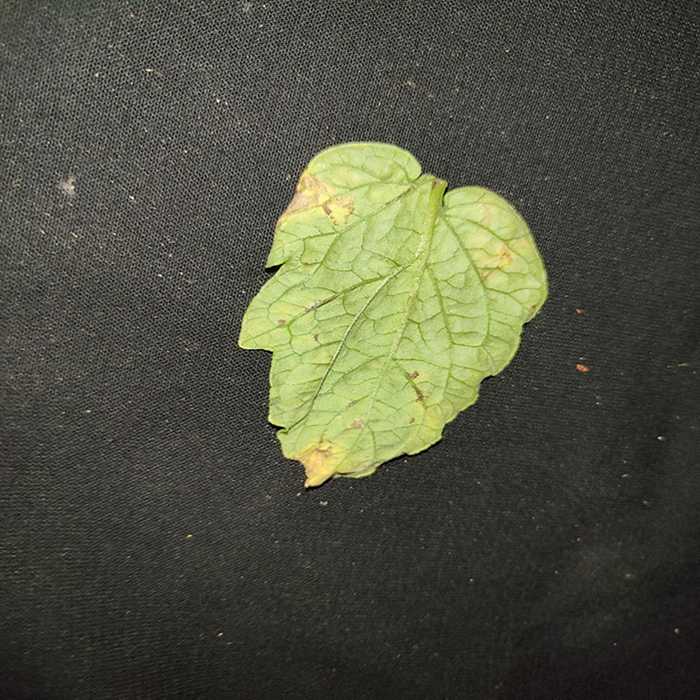
Plant: Tomato
Label: Tomato Bacterial spot